Yale Precision Marching Band

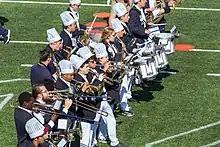
Wearing chef hats

Aside from Director Thomas C. Duffy and Business Manager Stephanie Theodos Hubbard, the band is largely student-run.